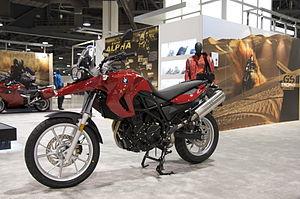
La F 650 GS est un modèle de motocyclette du constructeur bavarois BMW.